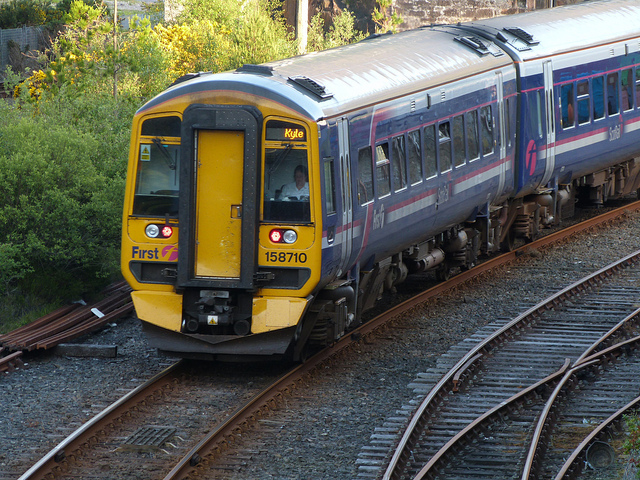
A yellow train traveling through a rural countryside.

A woman driving a train along railroad tracks.

A person in a large yellow and purple train.

a train is moving forward in a sea of train tracks

a long train that is on a rail road track